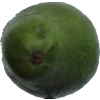
Label: green_avocado